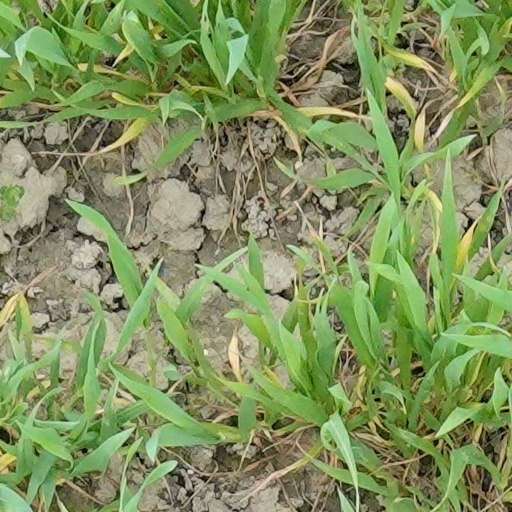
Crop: wheat